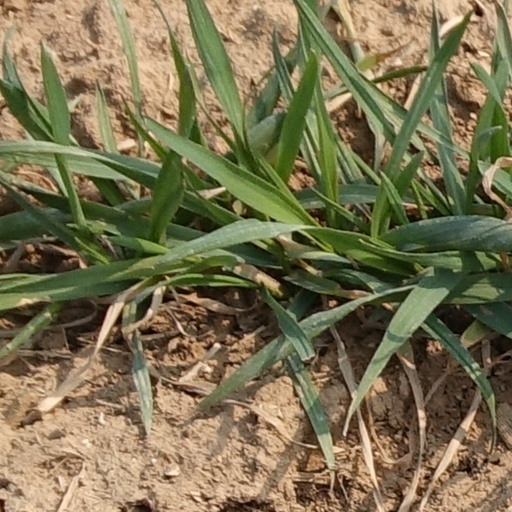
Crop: wheat